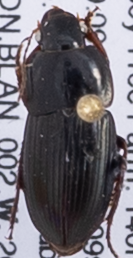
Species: Anisodactylus dulcicollis
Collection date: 2018-07-03
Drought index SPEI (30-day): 1.442
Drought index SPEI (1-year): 1.45
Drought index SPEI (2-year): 1.01